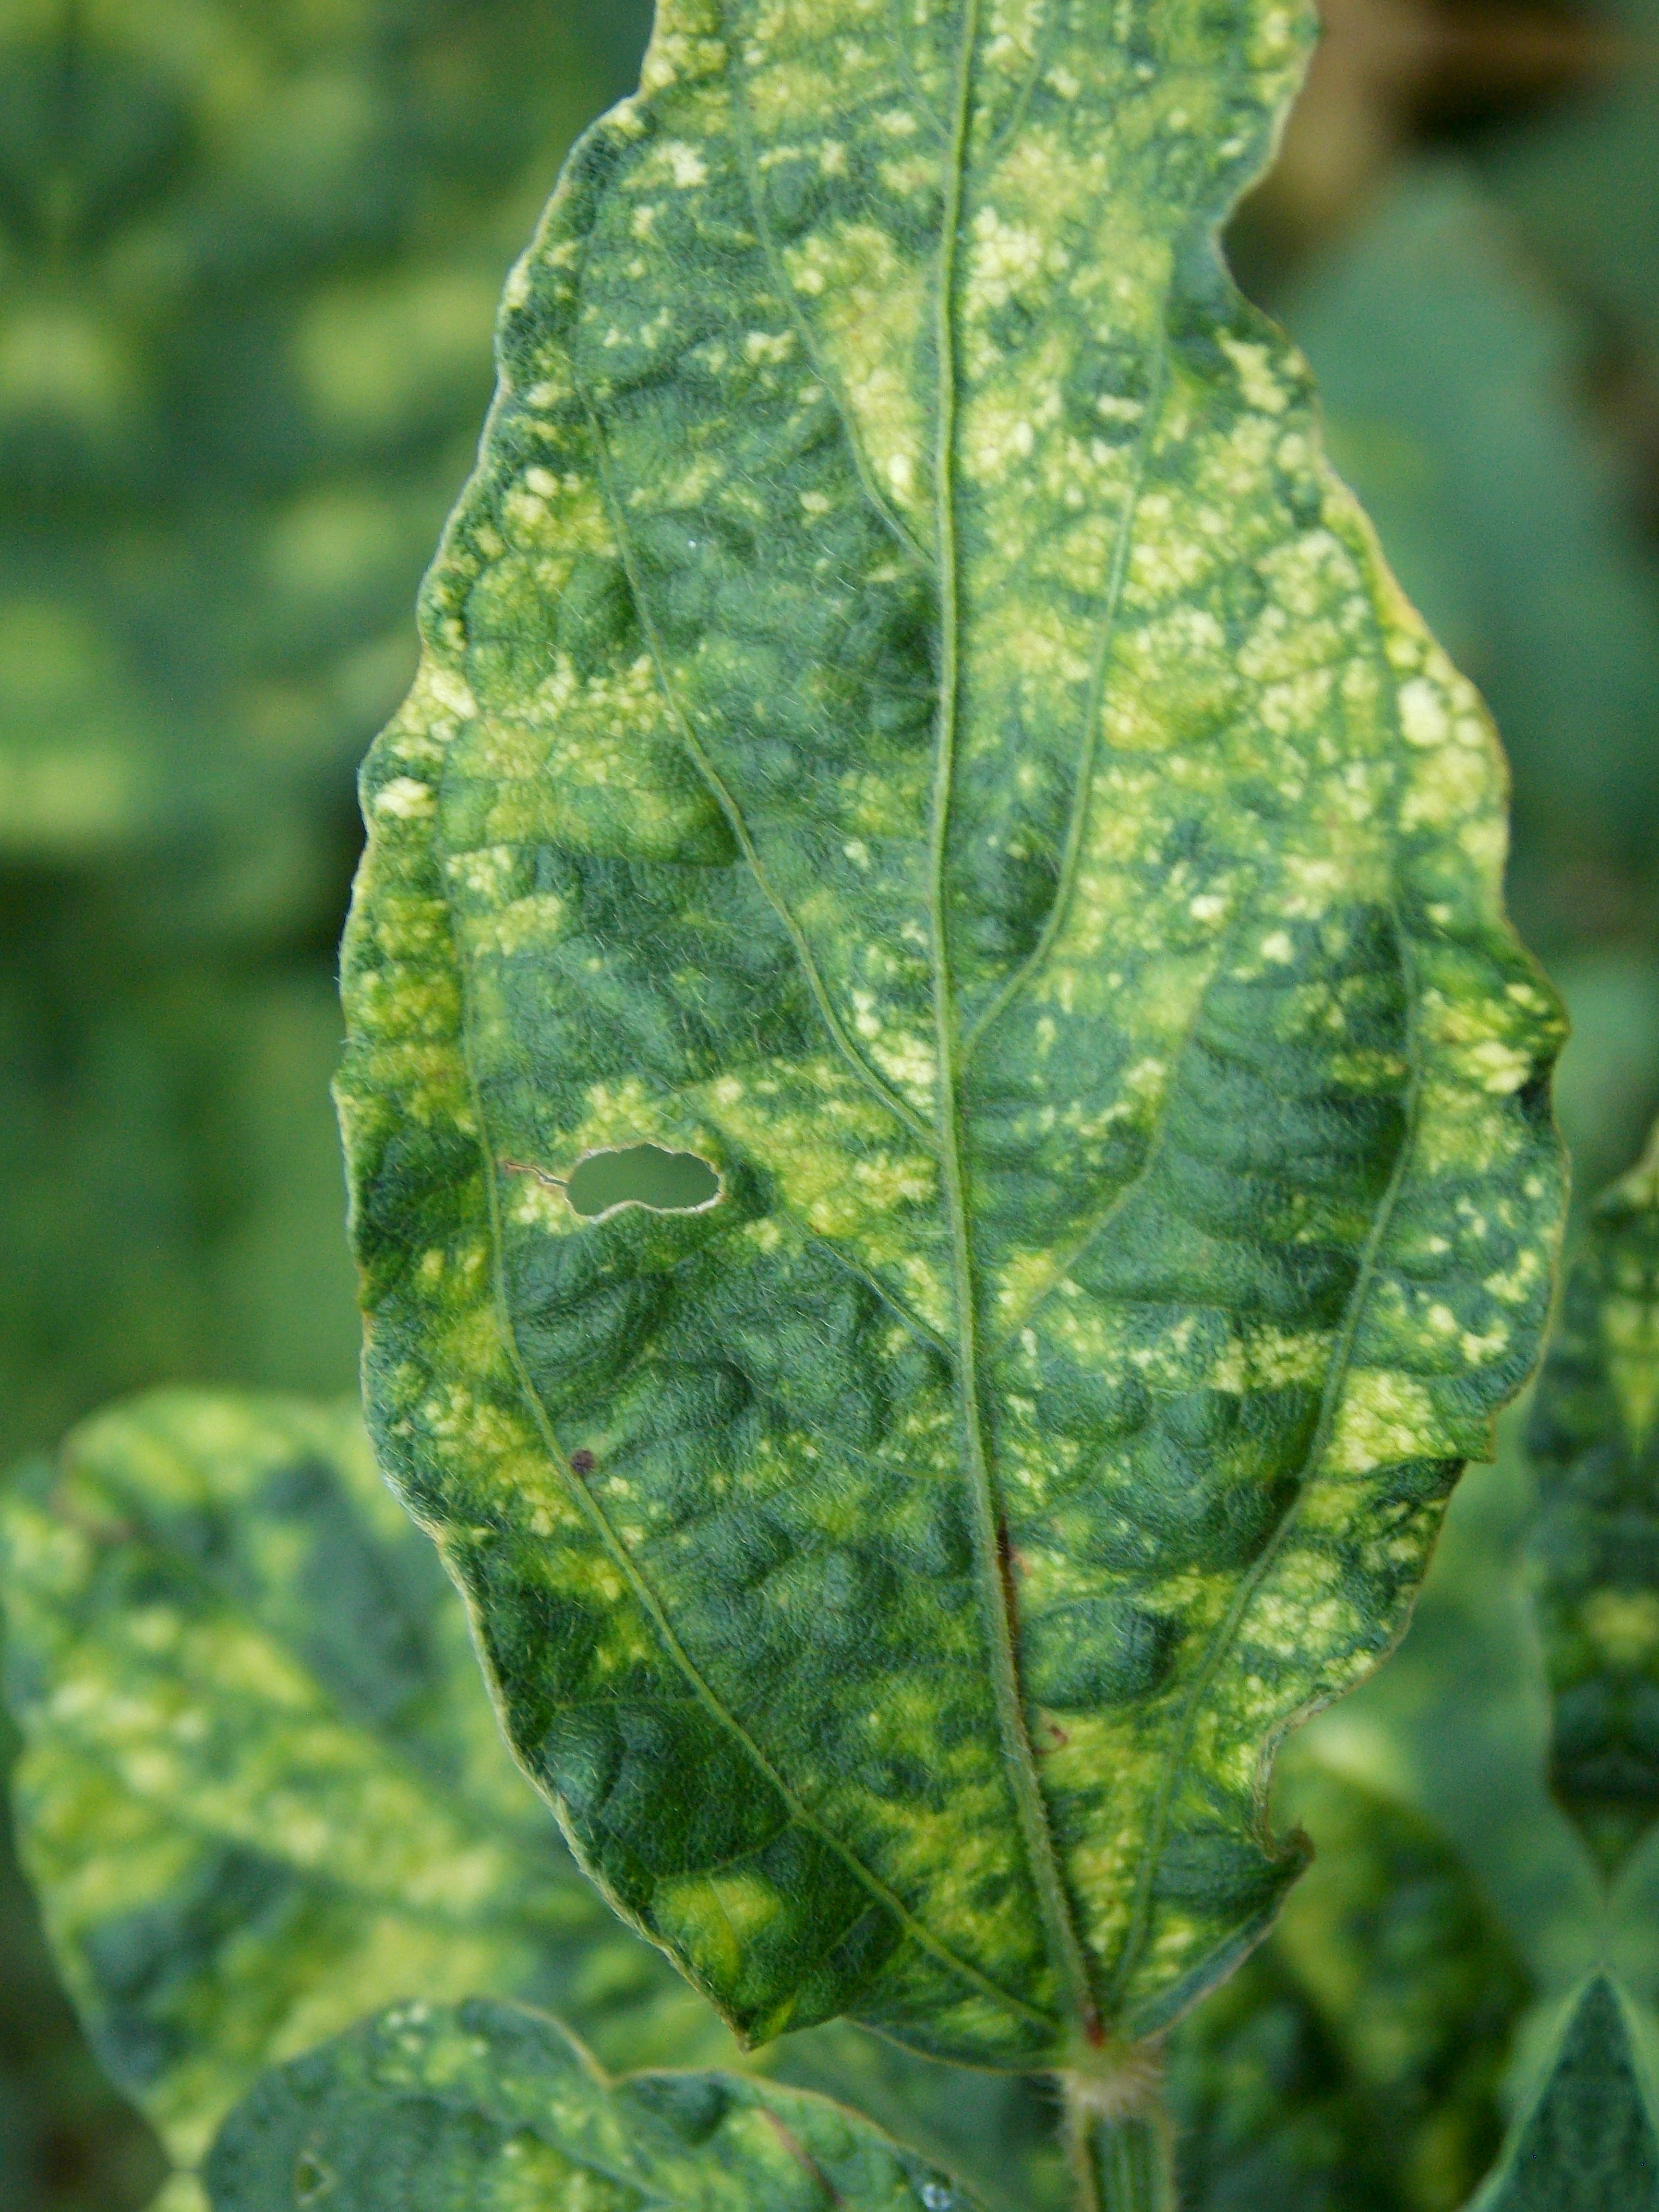
Label: Disease